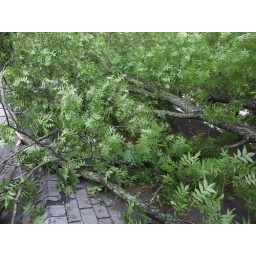
This is on top of my house from the pecan tree in the front yard